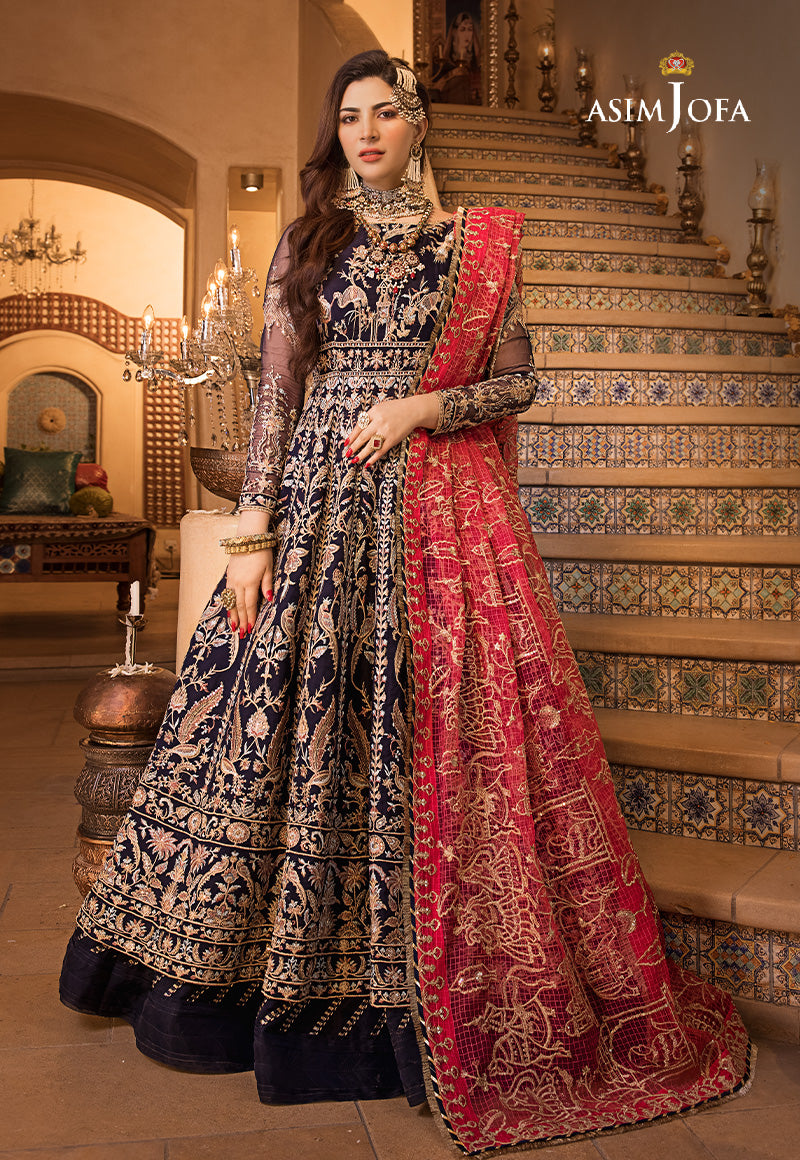
navy red embroidered lehenga for